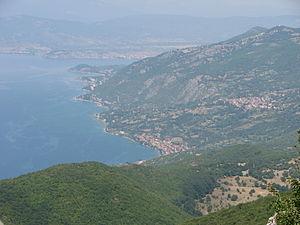
Le parc national de Galitchitsa est situé à l'extrême sud-ouest de la Macédoine du Nord, près de la frontière albanaise. Il couvre une superficie de 227 kilomètres carrés, et se trouve sur le massif éponyme, qui culminent à 2 254 mètres d'altitude. Ces monts forment la séparation entre les lacs d'Ohrid et Prespa, tous d'eux d'origine géologique. Le premier des deux, profond de 288 mètres au maximum, est le plus vieux lac d'Europe.